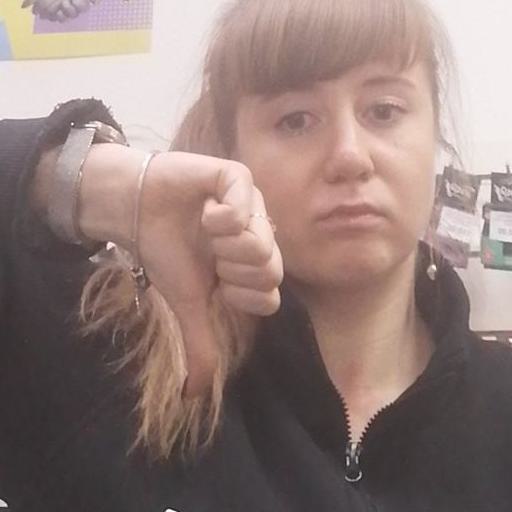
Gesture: dislike